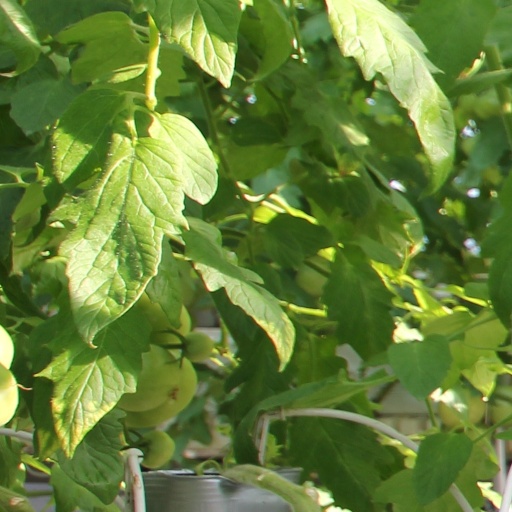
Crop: tomato